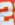
Number: 2